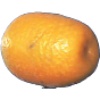
Label: kumquats